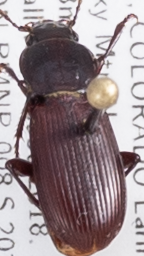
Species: Pterostichus restrictus
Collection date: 2018-07-09
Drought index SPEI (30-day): -0.71
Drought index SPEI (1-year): -1.01
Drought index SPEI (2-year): -0.71